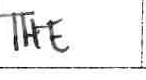
Label: the